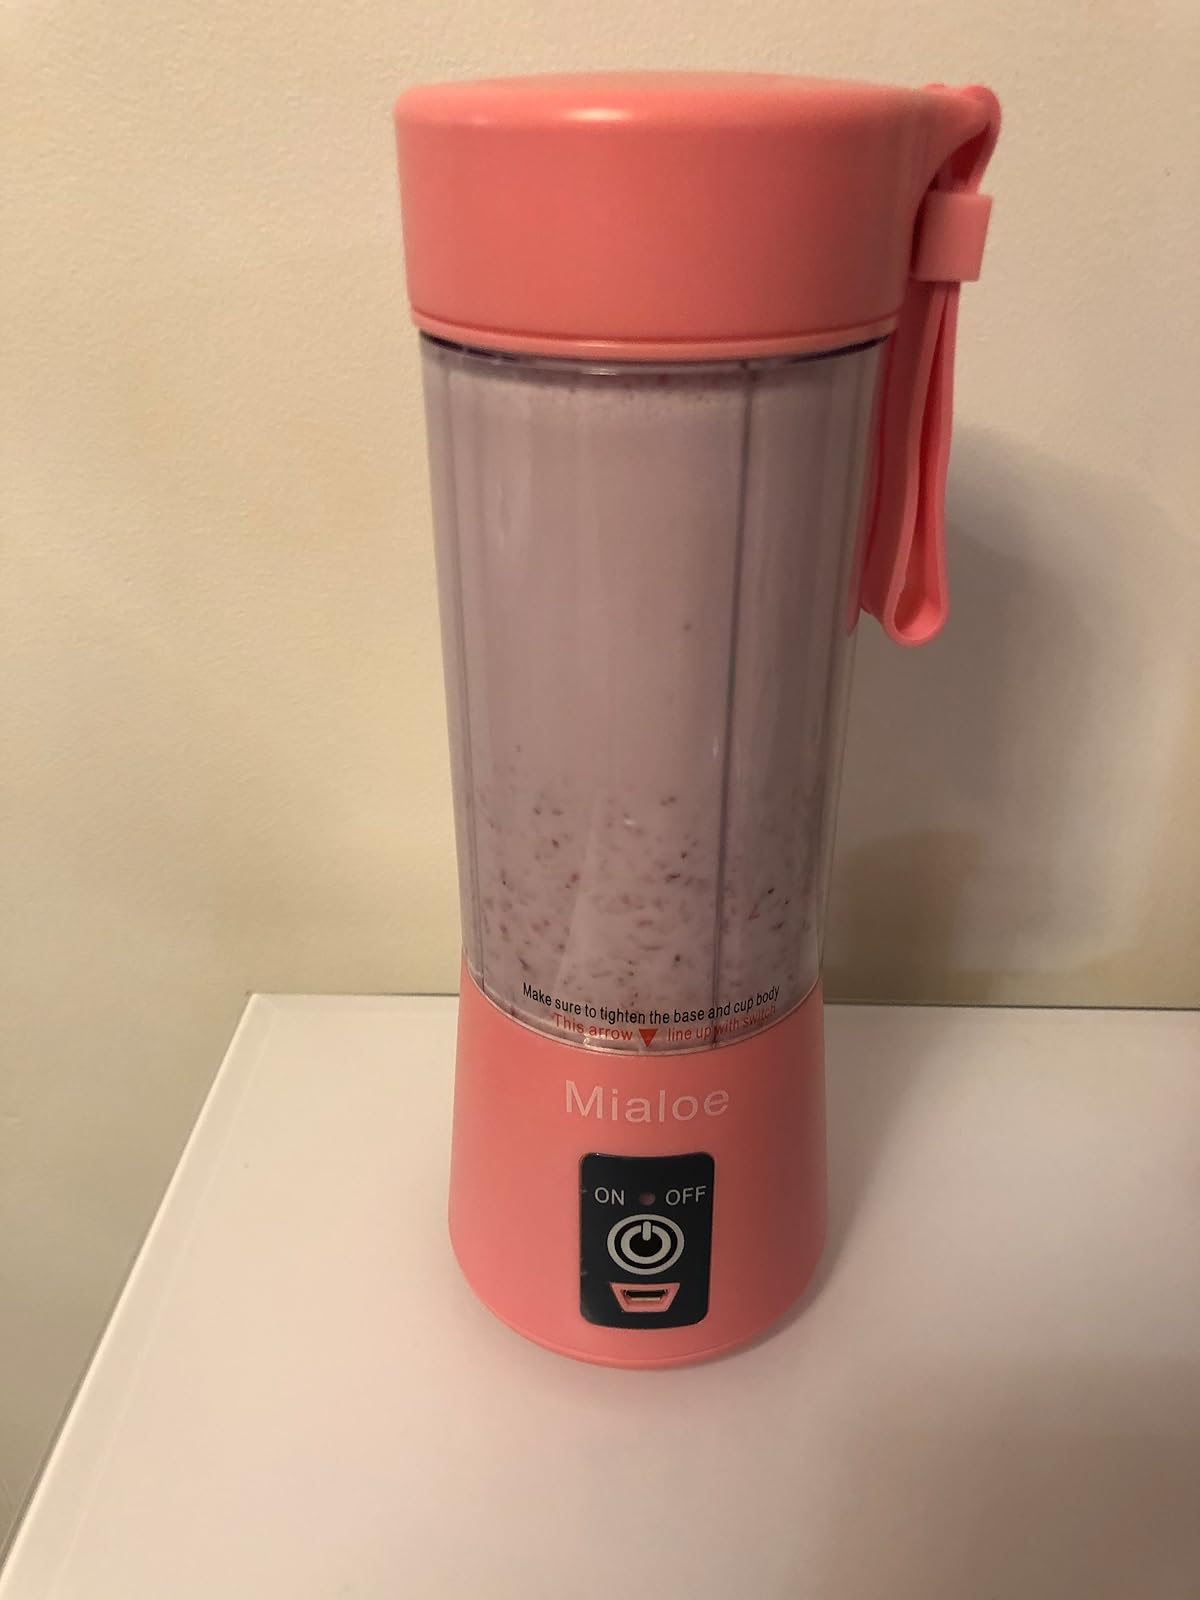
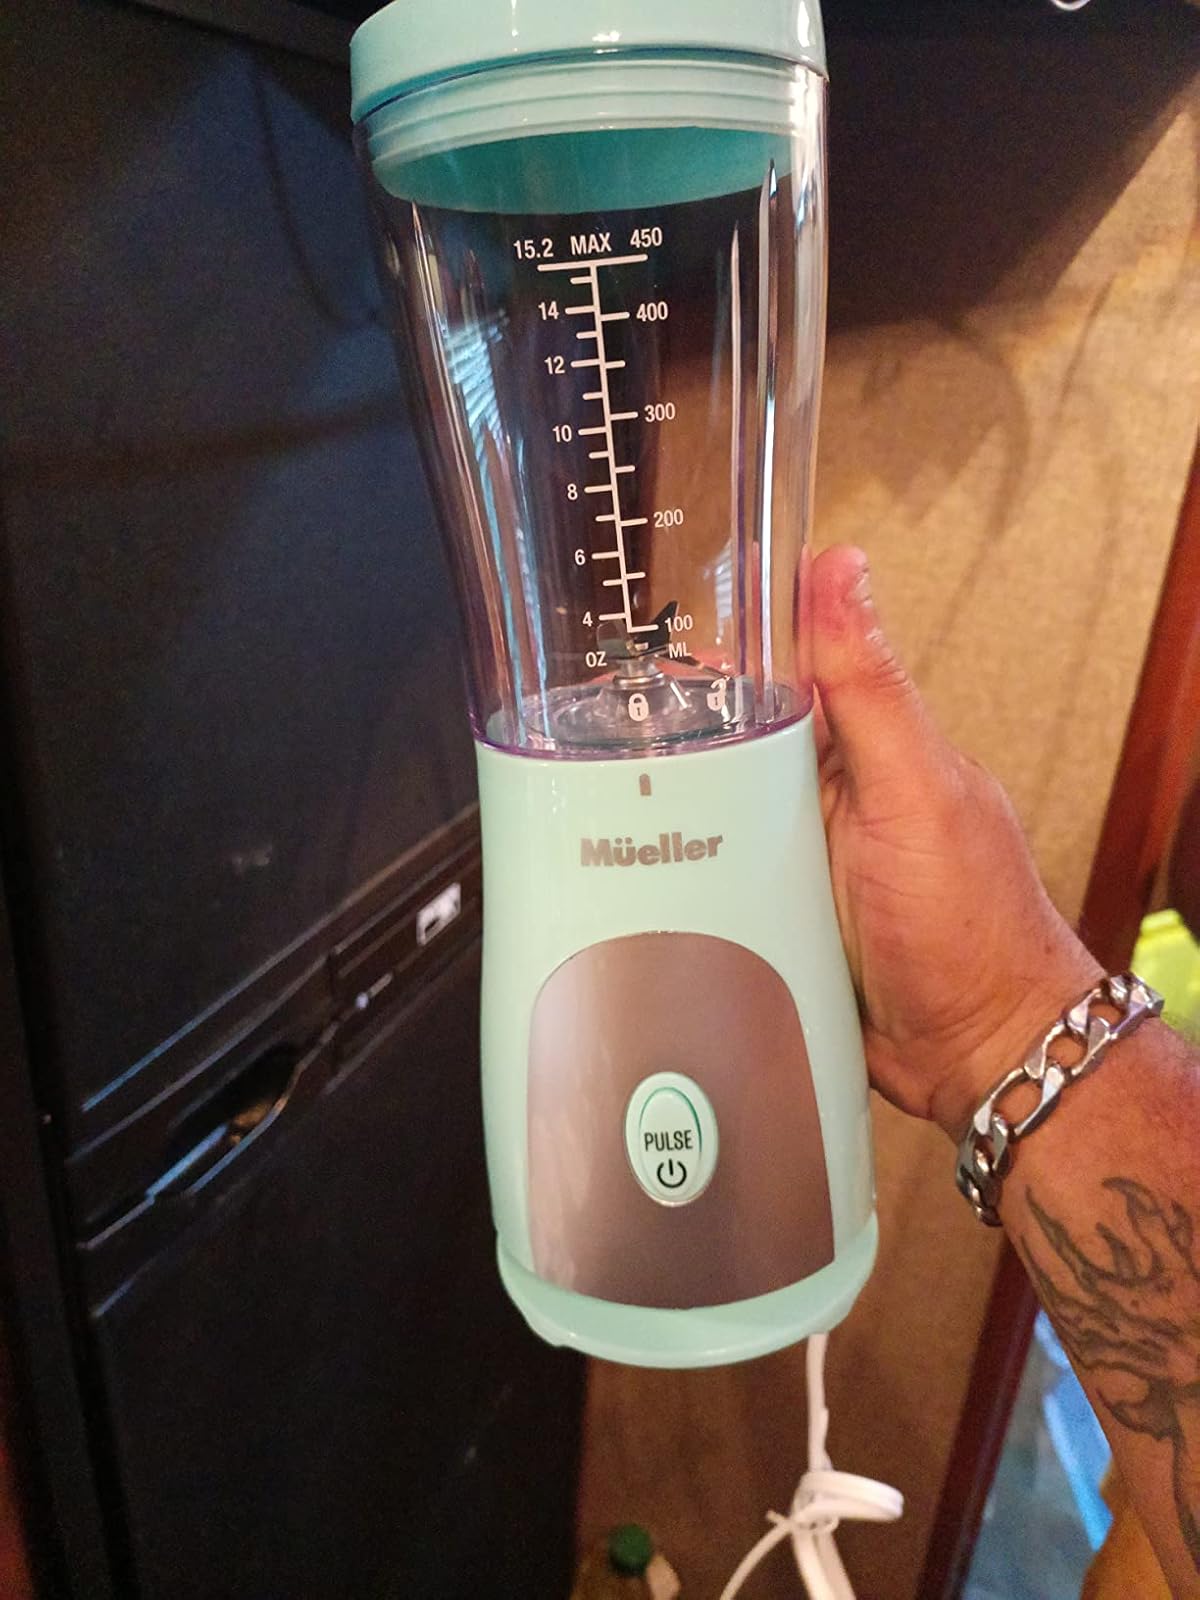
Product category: items_blender
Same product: no